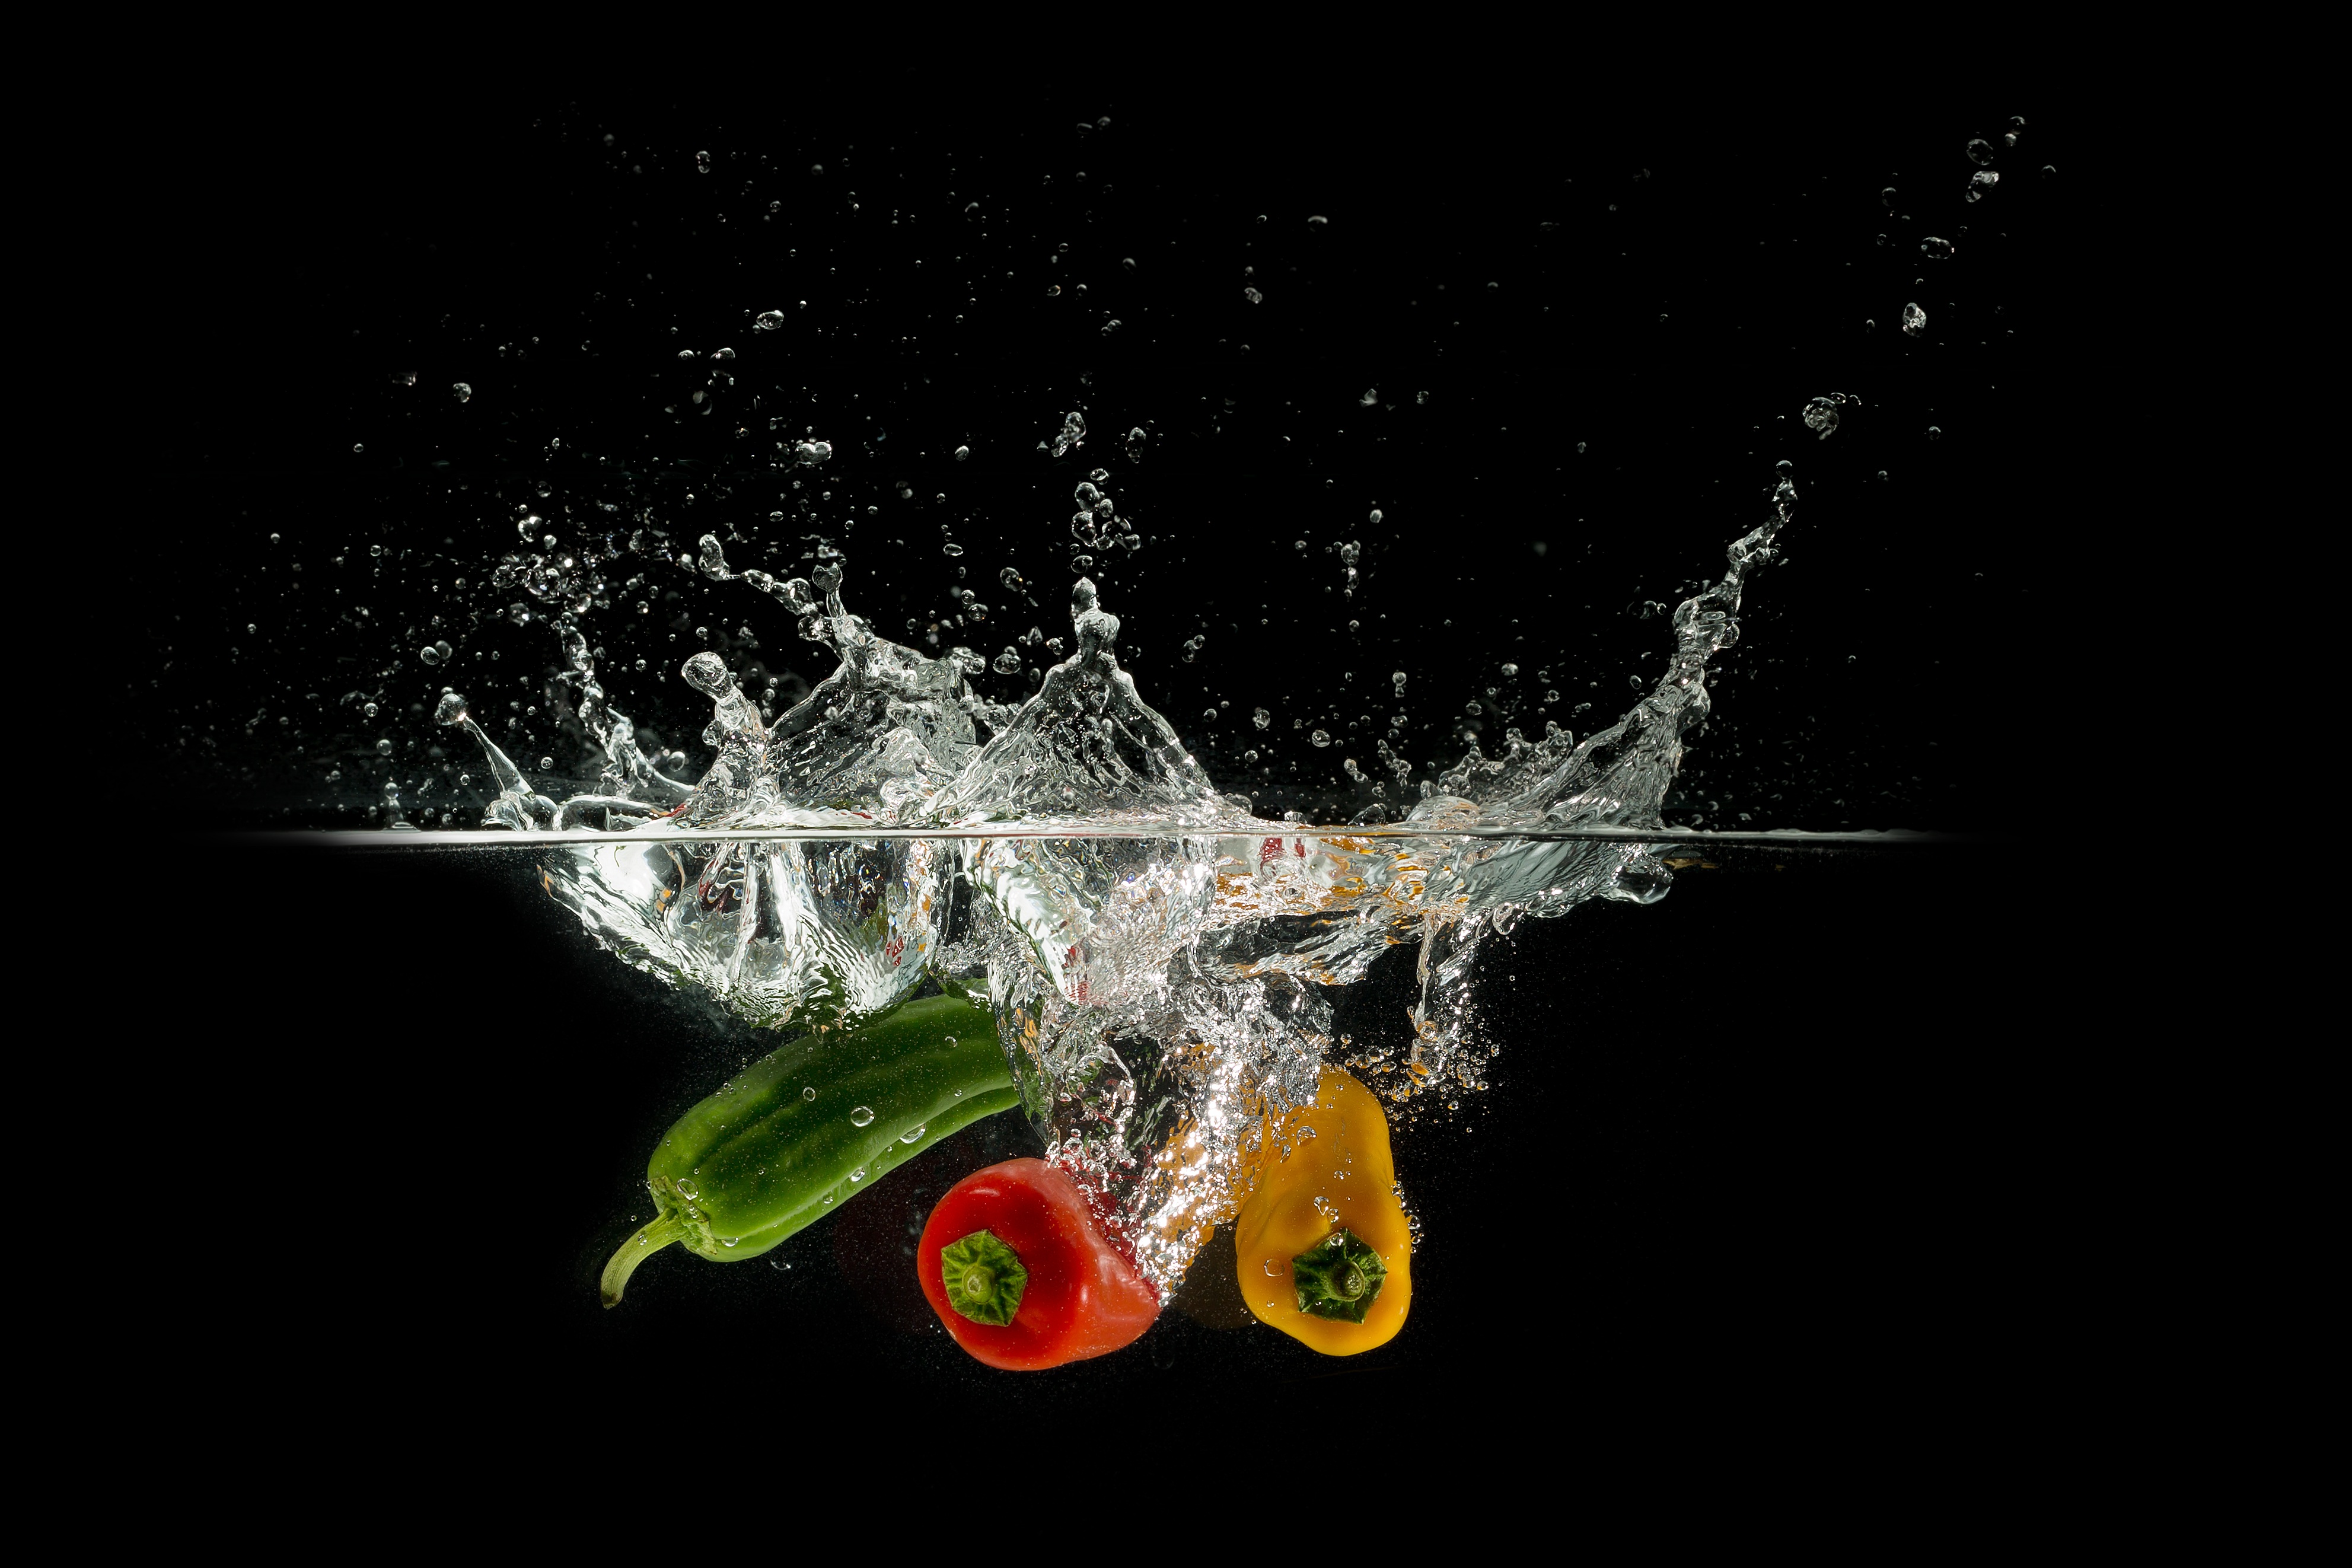
water, leaf, flower, wet, food, green, red, insect, yellow, invertebrate, vegetables, blow, paprika, macro photography, immersion, water splashes, blubber, computer wallpaper